Massachusetts House of Representatives' 13th Bristol district

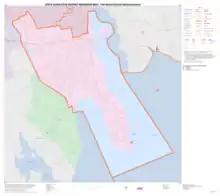
Map of Massachusetts House of Representatives' 13th Bristol district, based on the 2010 United States census.

Massachusetts House of Representatives' 13th Bristol district in the United States is one of 160 legislative districts included in the lower house of the Massachusetts General Court. It covers part of the city of New Bedford in Bristol County. Since 1991, Antonio Cabral of the Democratic Party has represented the district.